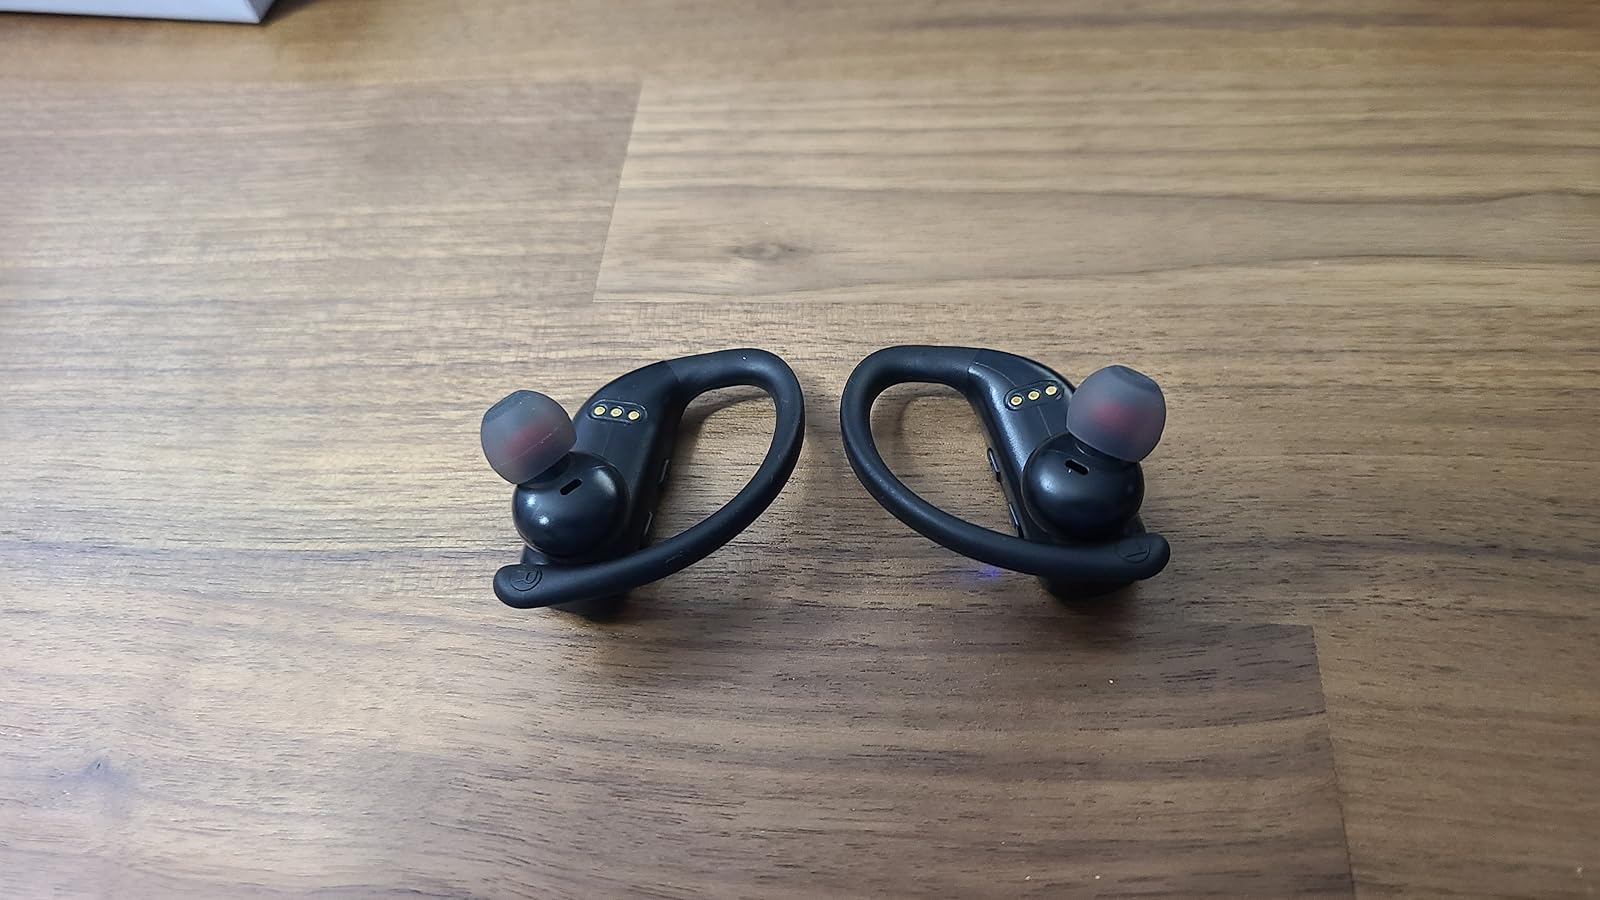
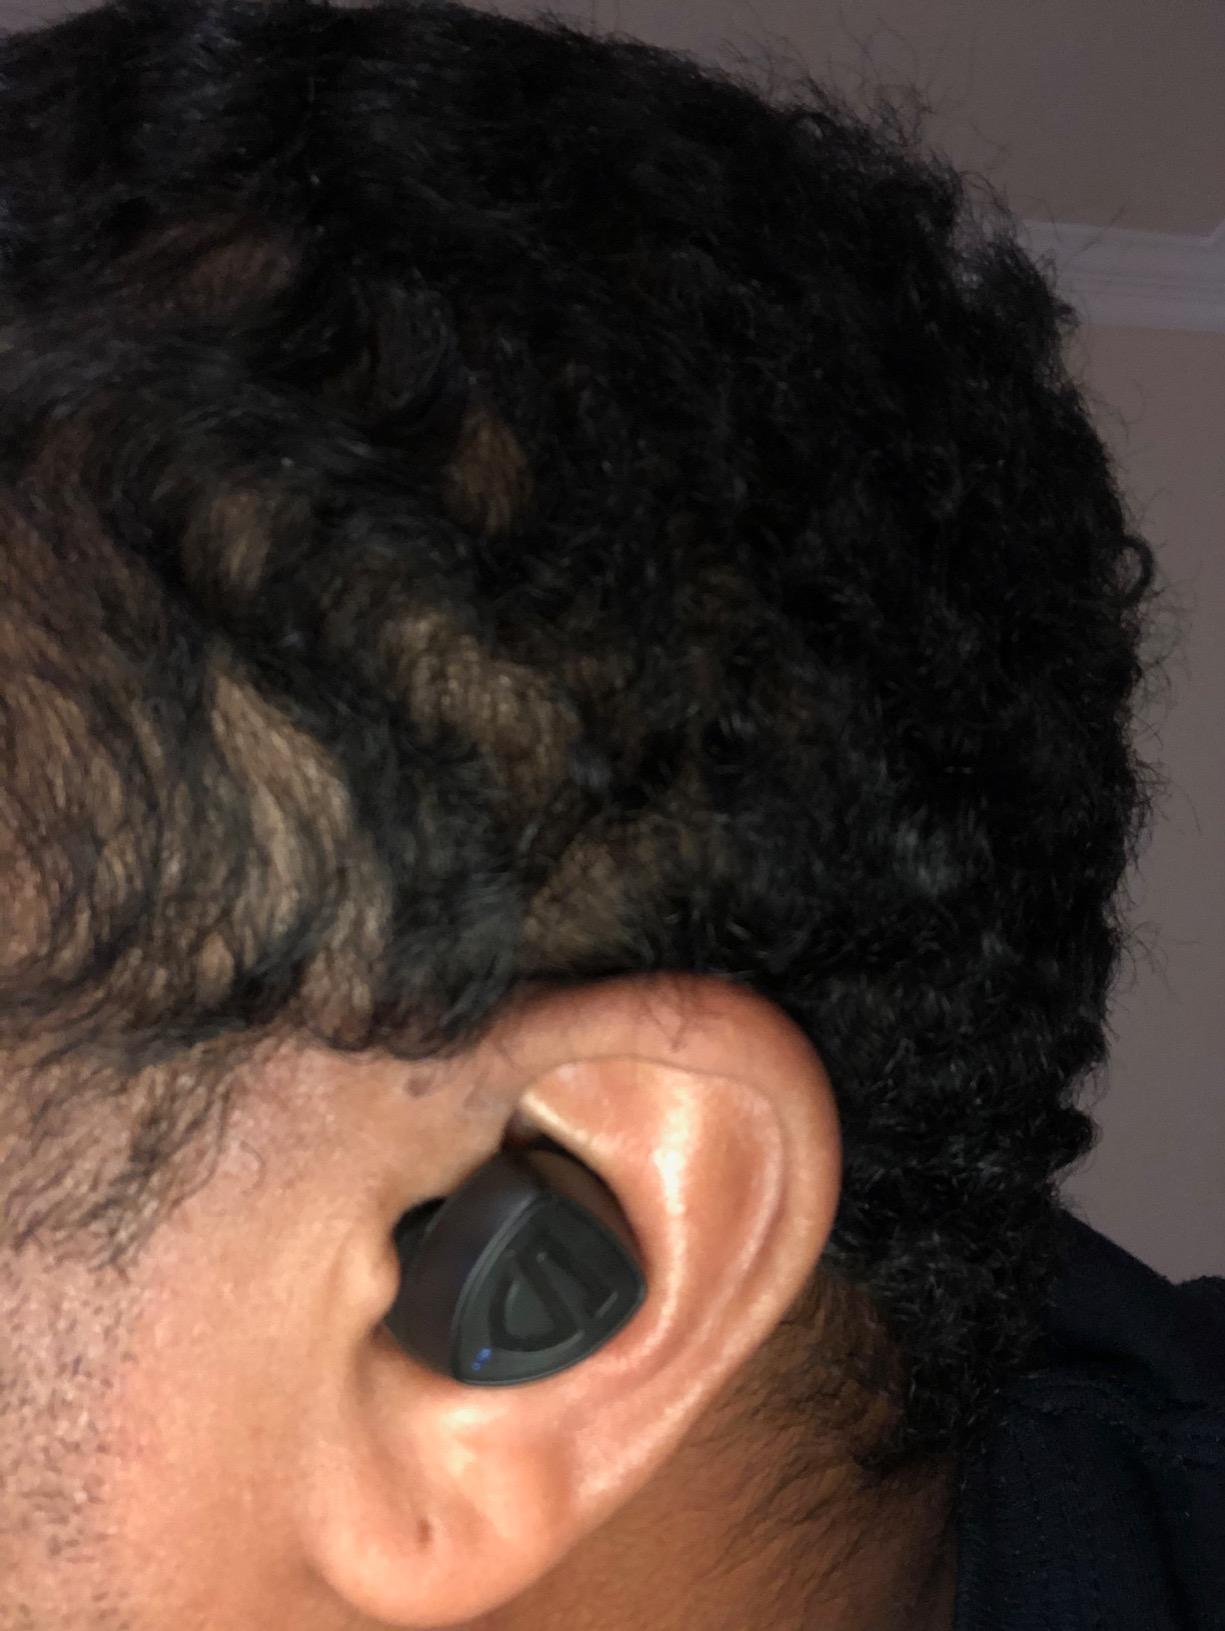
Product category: earbuds
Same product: no